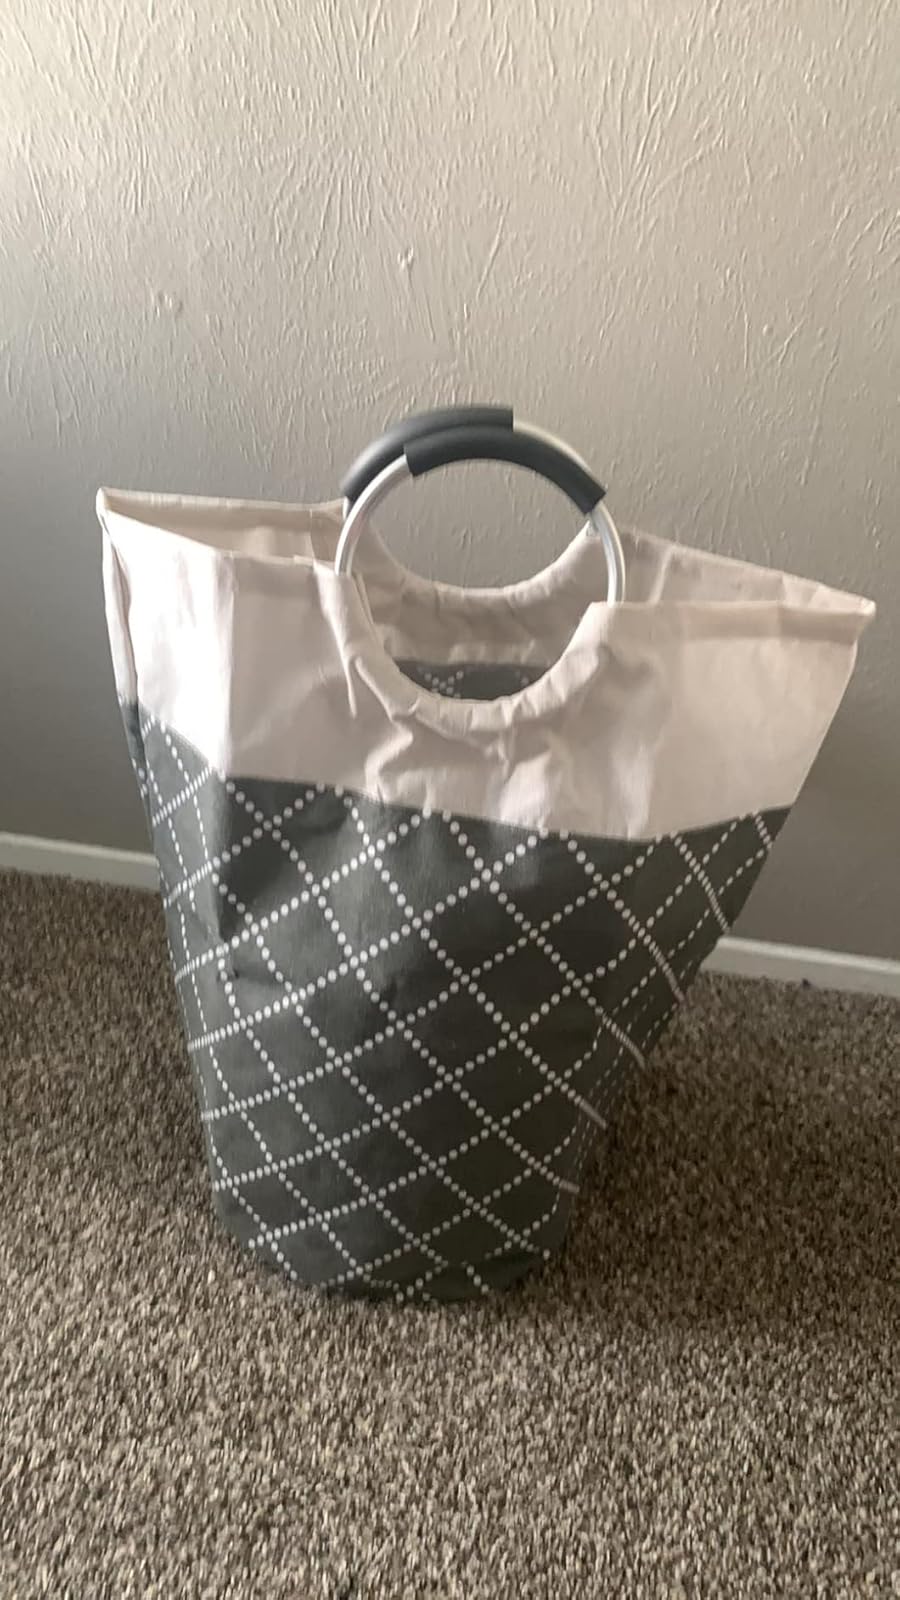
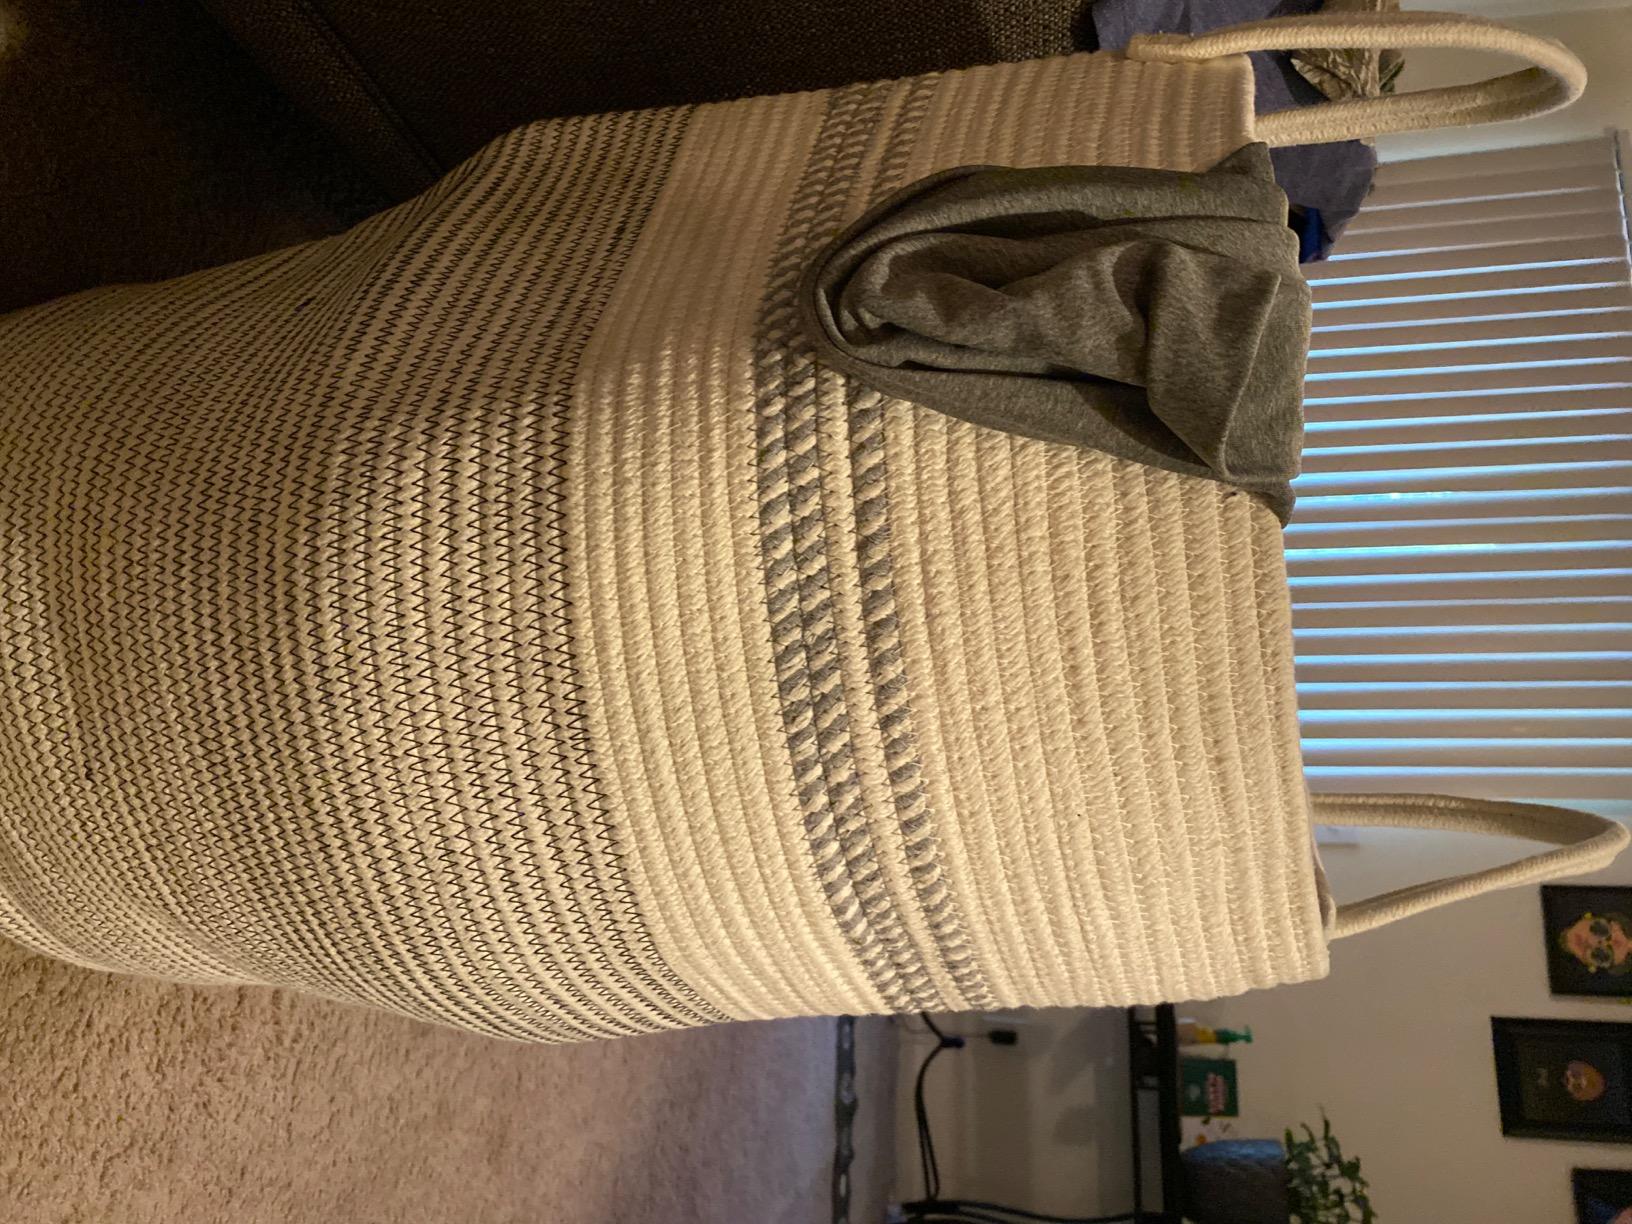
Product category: items_hamper
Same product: no